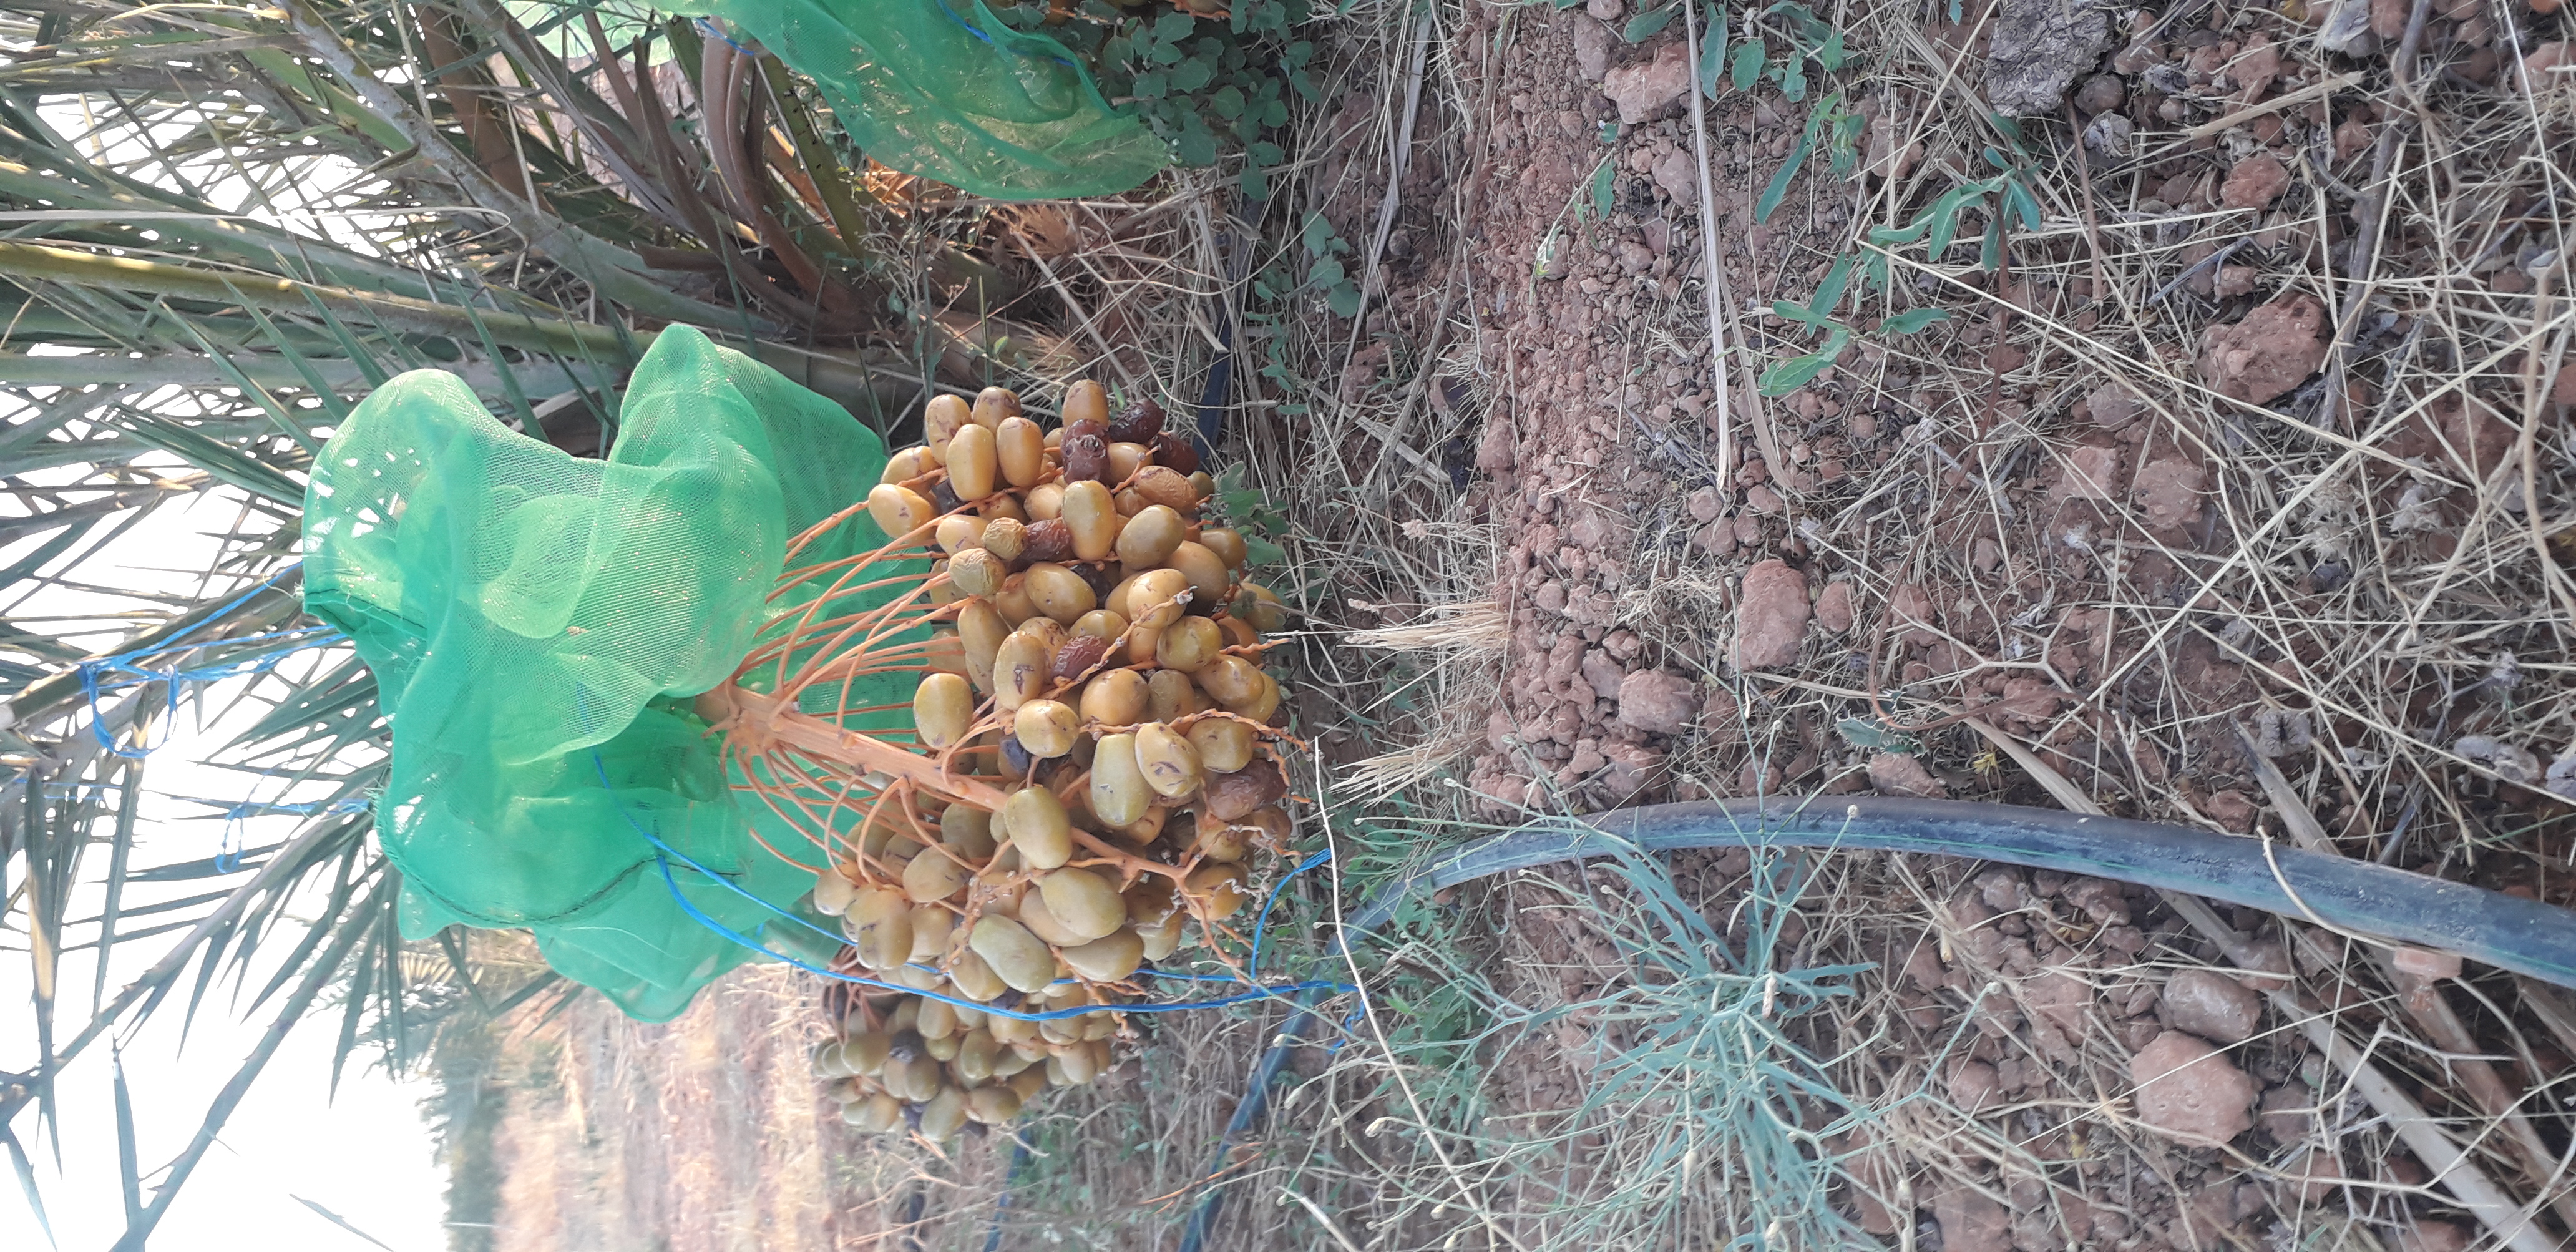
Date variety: Boufagous